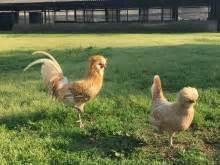
chicken